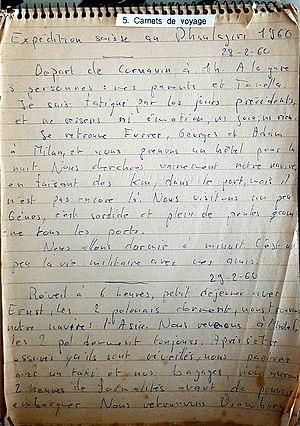
28 février 1960_Première page du carnet de voyage de l'expédition de 1960 au Dhaulagiri
Michel Vaucher, né le 27 novembre 1936 et mort le 17 novembre 2008, est un alpiniste suisse.